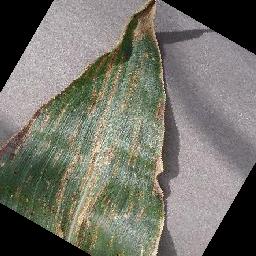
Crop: corn
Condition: (maize)_cercospora_spot_gray_spot